Ooty Racecourse

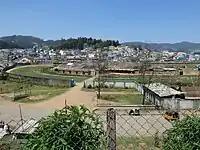
View of race course

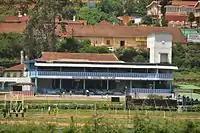
View of race course

Ooty Racecourse is a highland race course in Ooty, Nilgiris district, Tamil Nadu. Built for summer racing in the hills, the course stands at an altitude of above sea level. The race course is adjacent to the railway station in the heart of town.